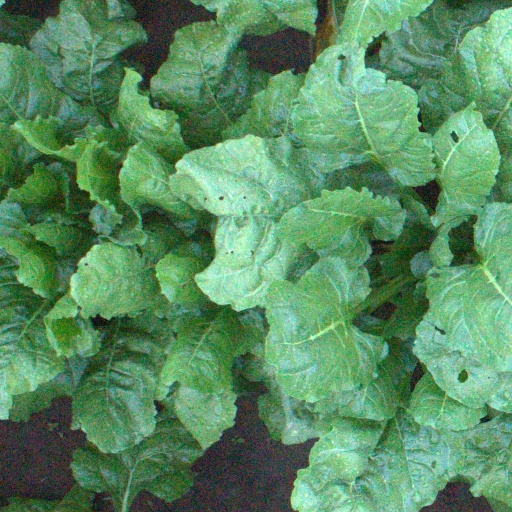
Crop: sugar beet